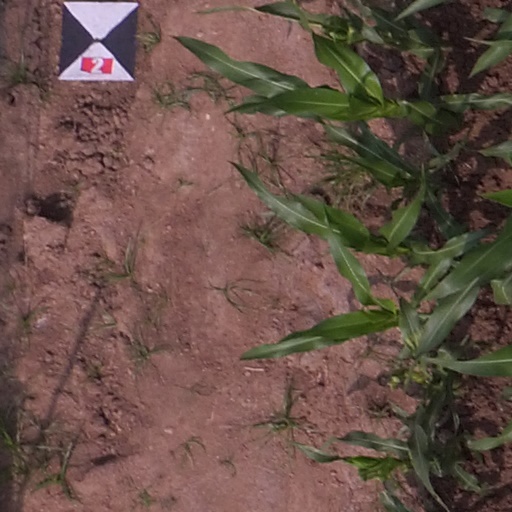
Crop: maize; corn